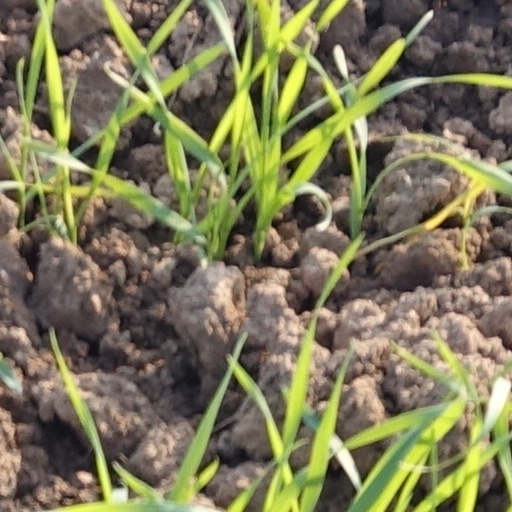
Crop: wheat